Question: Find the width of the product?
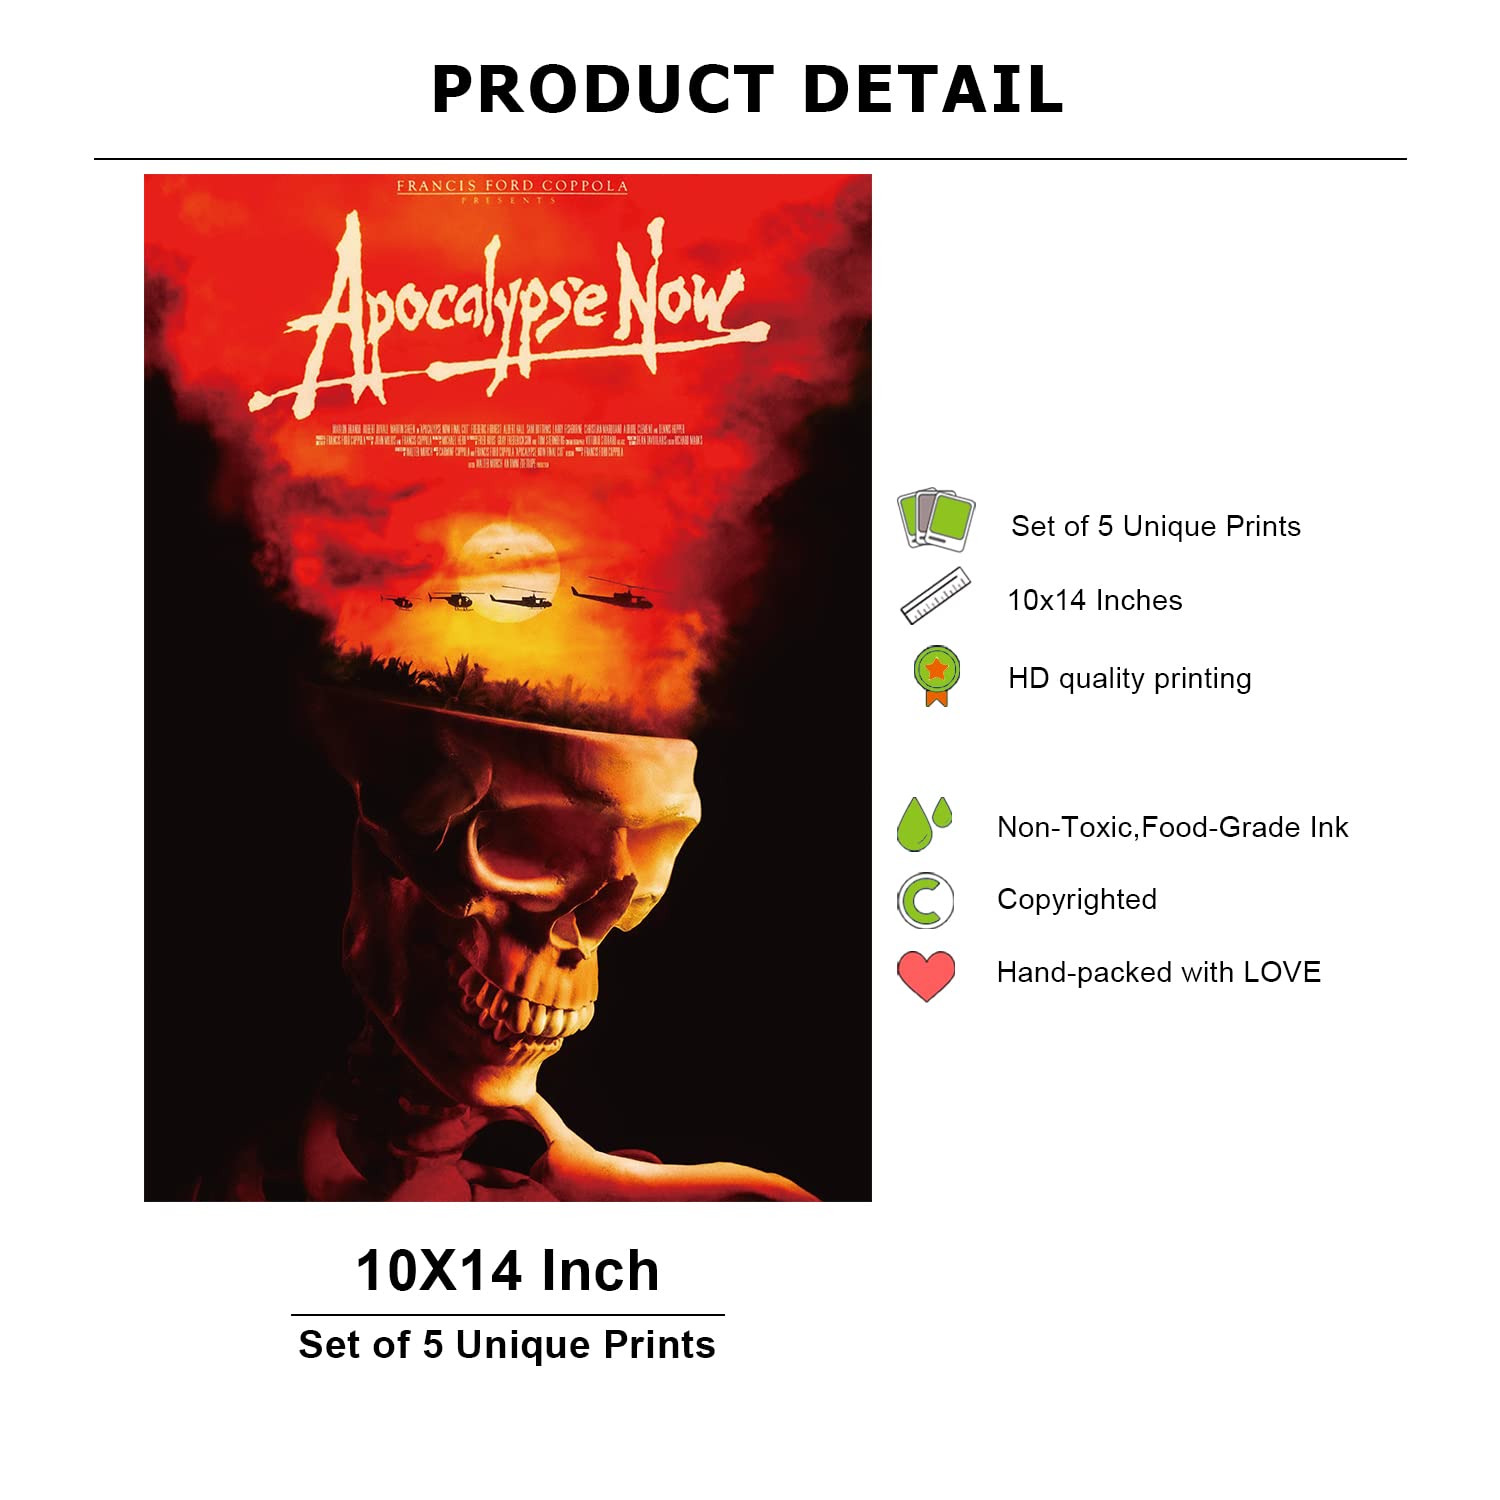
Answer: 14.0 inch